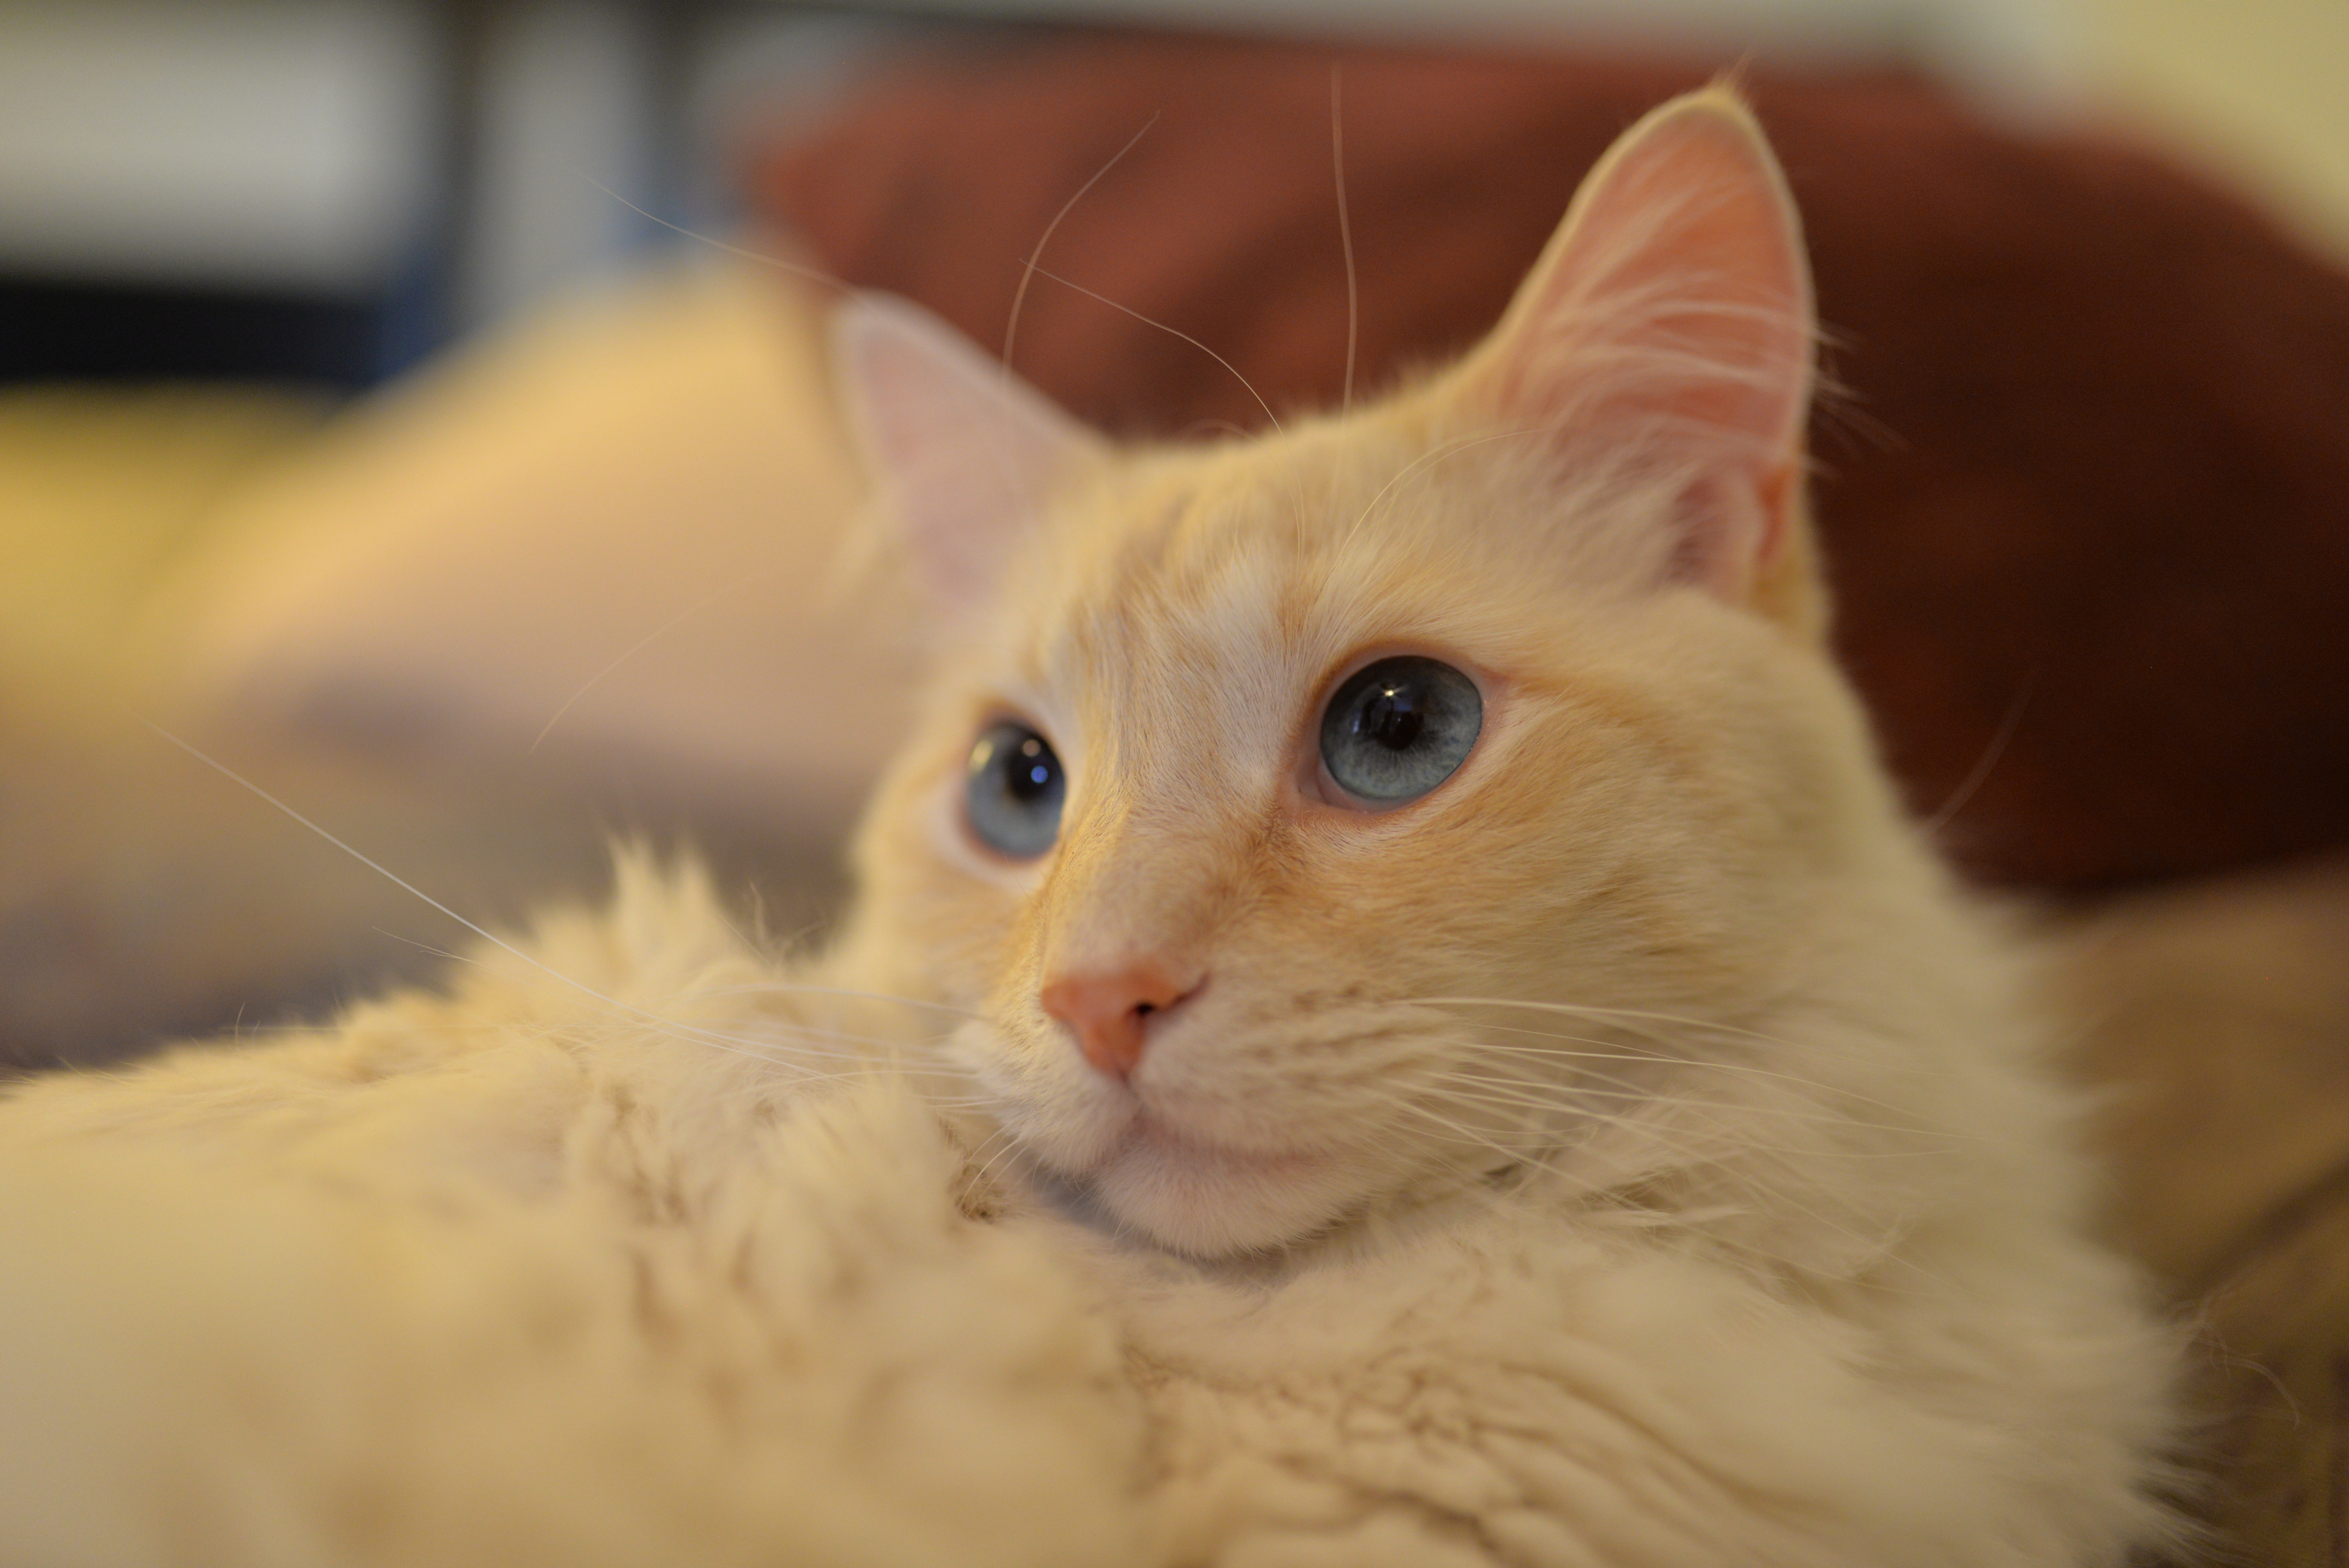
white, view, animal, cute, looking, pet, fur, portrait, fluffy, kitten, cat, feline, mammal, blue, whisker, curiosity, nose, whiskers, kitty, eye, furry, head, vertebrate, soft, domestic, pussycat, staring, breed, siamese, purebred, burmilla, small to medium sized cats, cat like mammal, carnivoran, domestic short haired cat, flame point